Lowline (park)

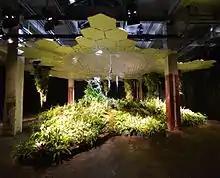
Interior of Lowline Lab

The Lowline Lab was opened in October 2015 as a working prototype to determine the long-term feasibility of the Delancey Underground project. Located several blocks away from the proposed site, the Lab offered a glimpse of what the eventual Lowline could become, employing the same technology that will be used in the permanent space to bring sunlight into a simulated underground environment. The Lab featured over 70 species of plants and more than 3,000 plants in total operating off of a combination of natural sunlight and artificial supplements. The Lab closed to the public on February 26, 2017.